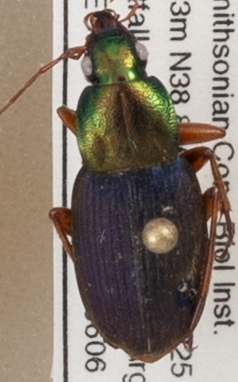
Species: Chlaenius emarginatus
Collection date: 2019-06-06
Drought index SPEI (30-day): -0.048
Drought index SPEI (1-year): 2.09
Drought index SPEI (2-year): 2.09